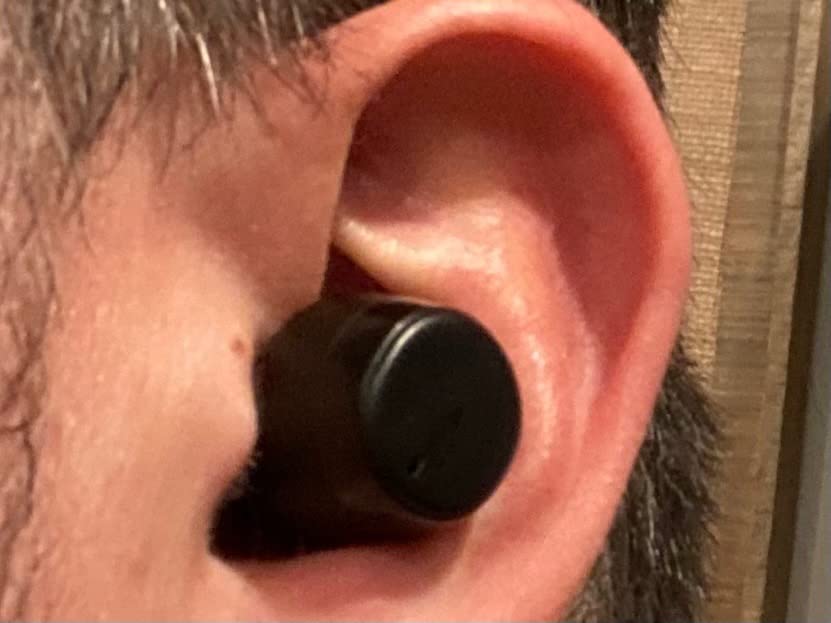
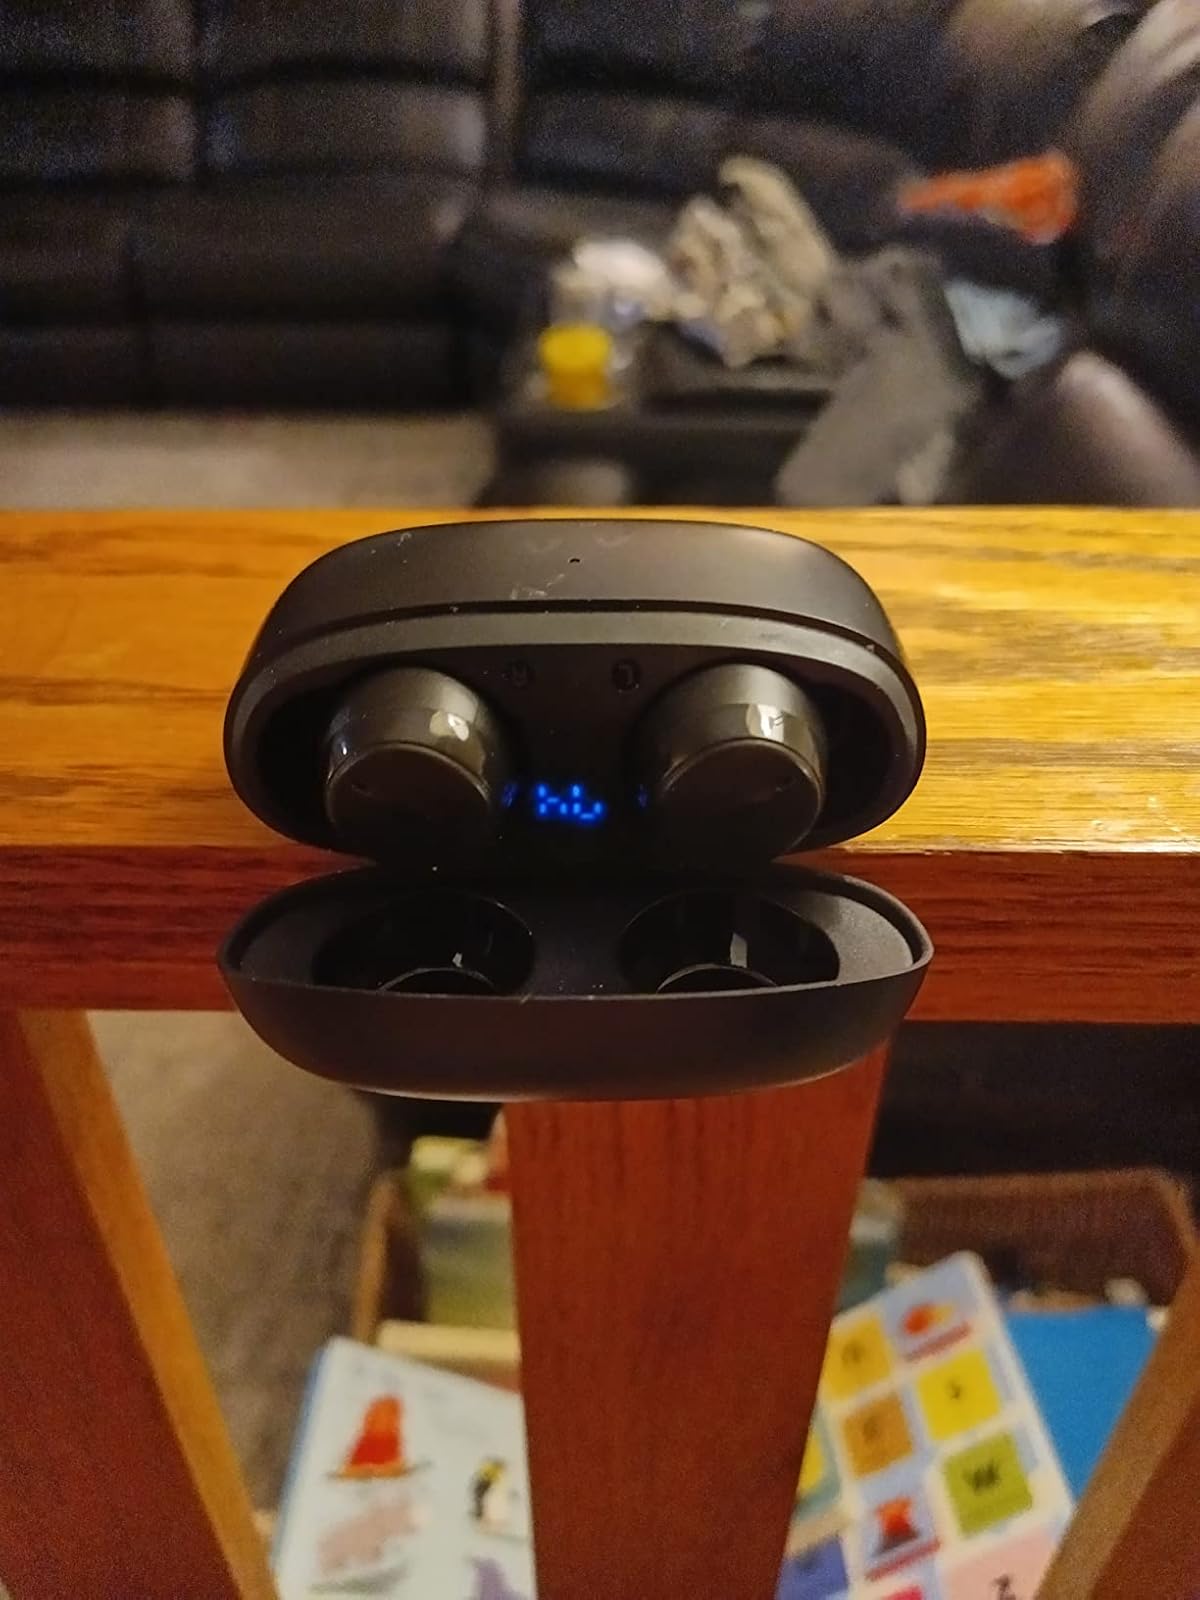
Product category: earbuds
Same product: yes